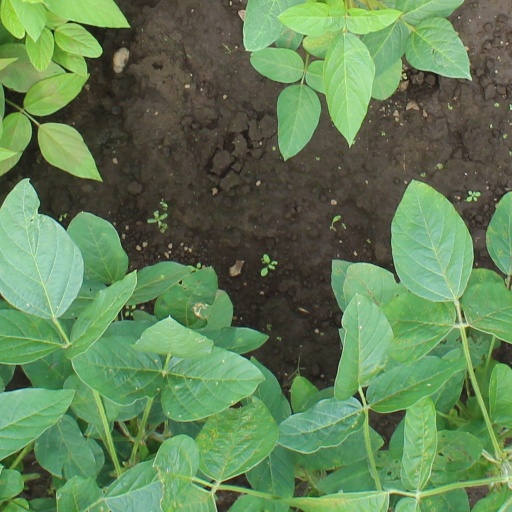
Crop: soybean